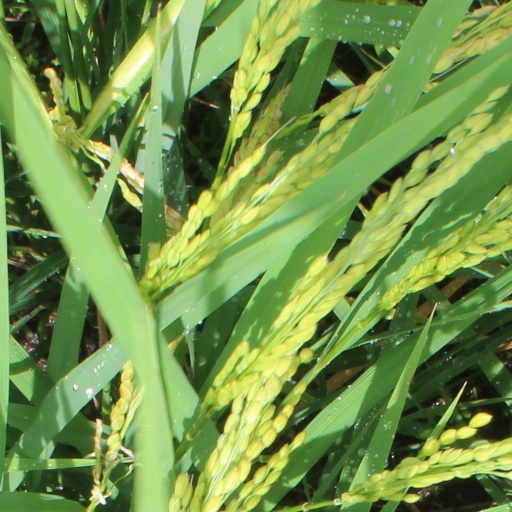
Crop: rice